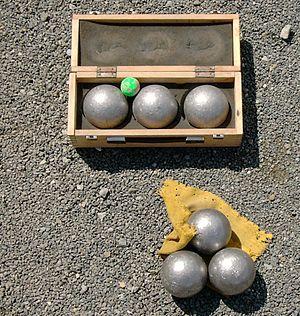
Boules pour la pétanque
La pétanque est un jeu de boules dérivé du jeu provençal. C'est le onzième sport en France par le nombre de licenciés : 298 151 joueurs recensés ; il existe de nombreuses fédérations nationales affiliées à la fédération internationale. Fin 2017, on compte près de 600 000 licenciés répartis dans cent pays, du Maroc au Viêtnam. À ces chiffres, il convient de rajouter les pratiquants occasionnels, en vacances notamment, c'est-à-dire plusieurs millions d'amateurs.